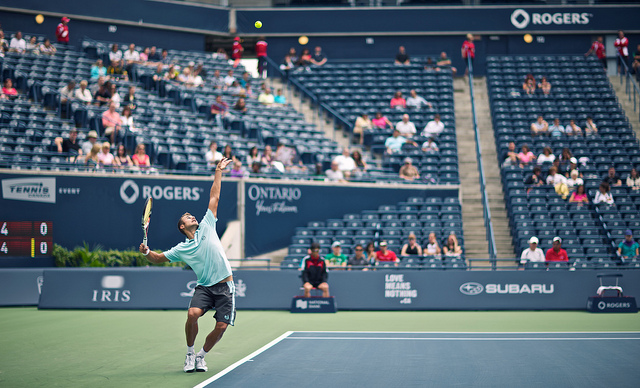
một nam vận động viên tennis đang tung quả bóng lên cao để phát bóng